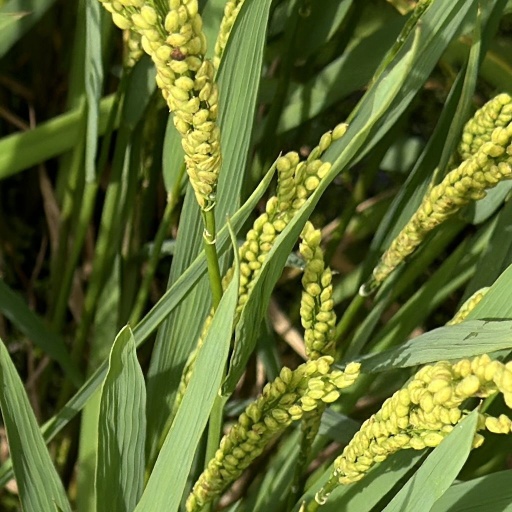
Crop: rice